Run down

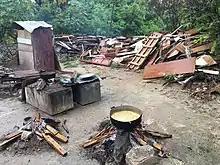
Preparation of rondón at San Andrés

The ingredients for the dish described as rondón vary from region to region, but coconut milk is always an essential ingredient.